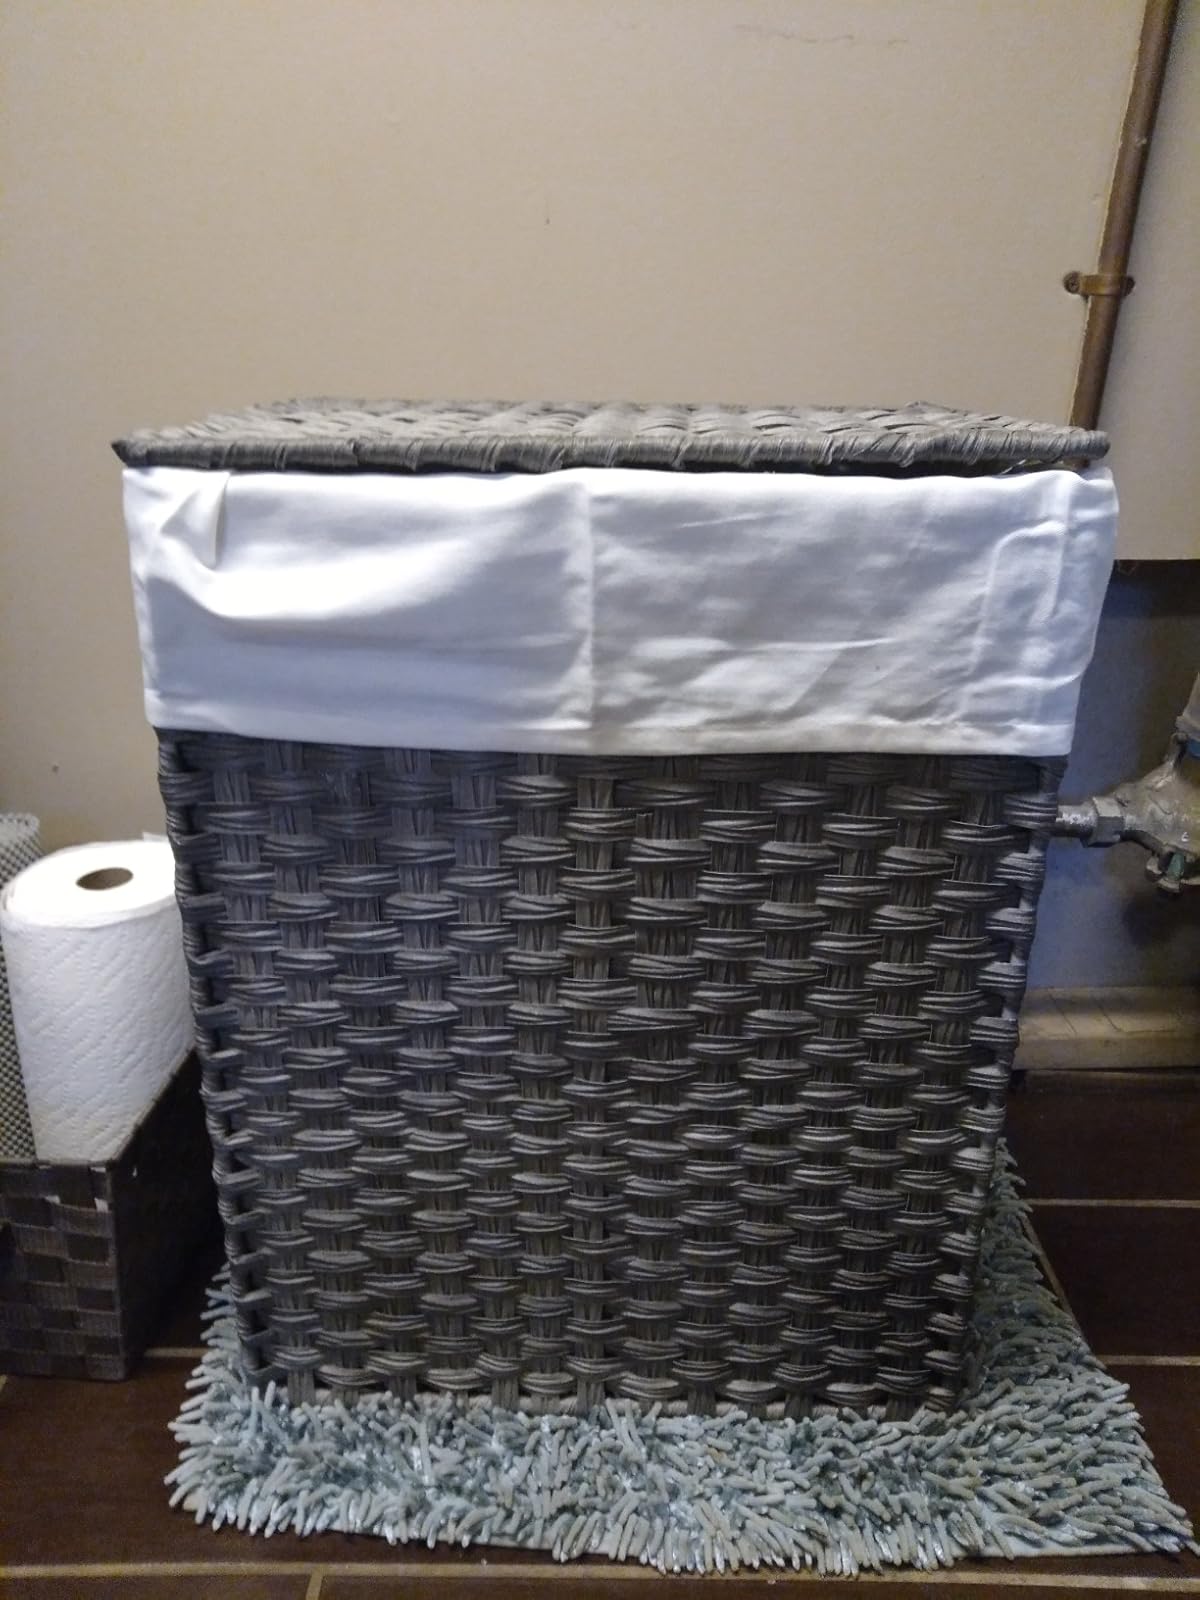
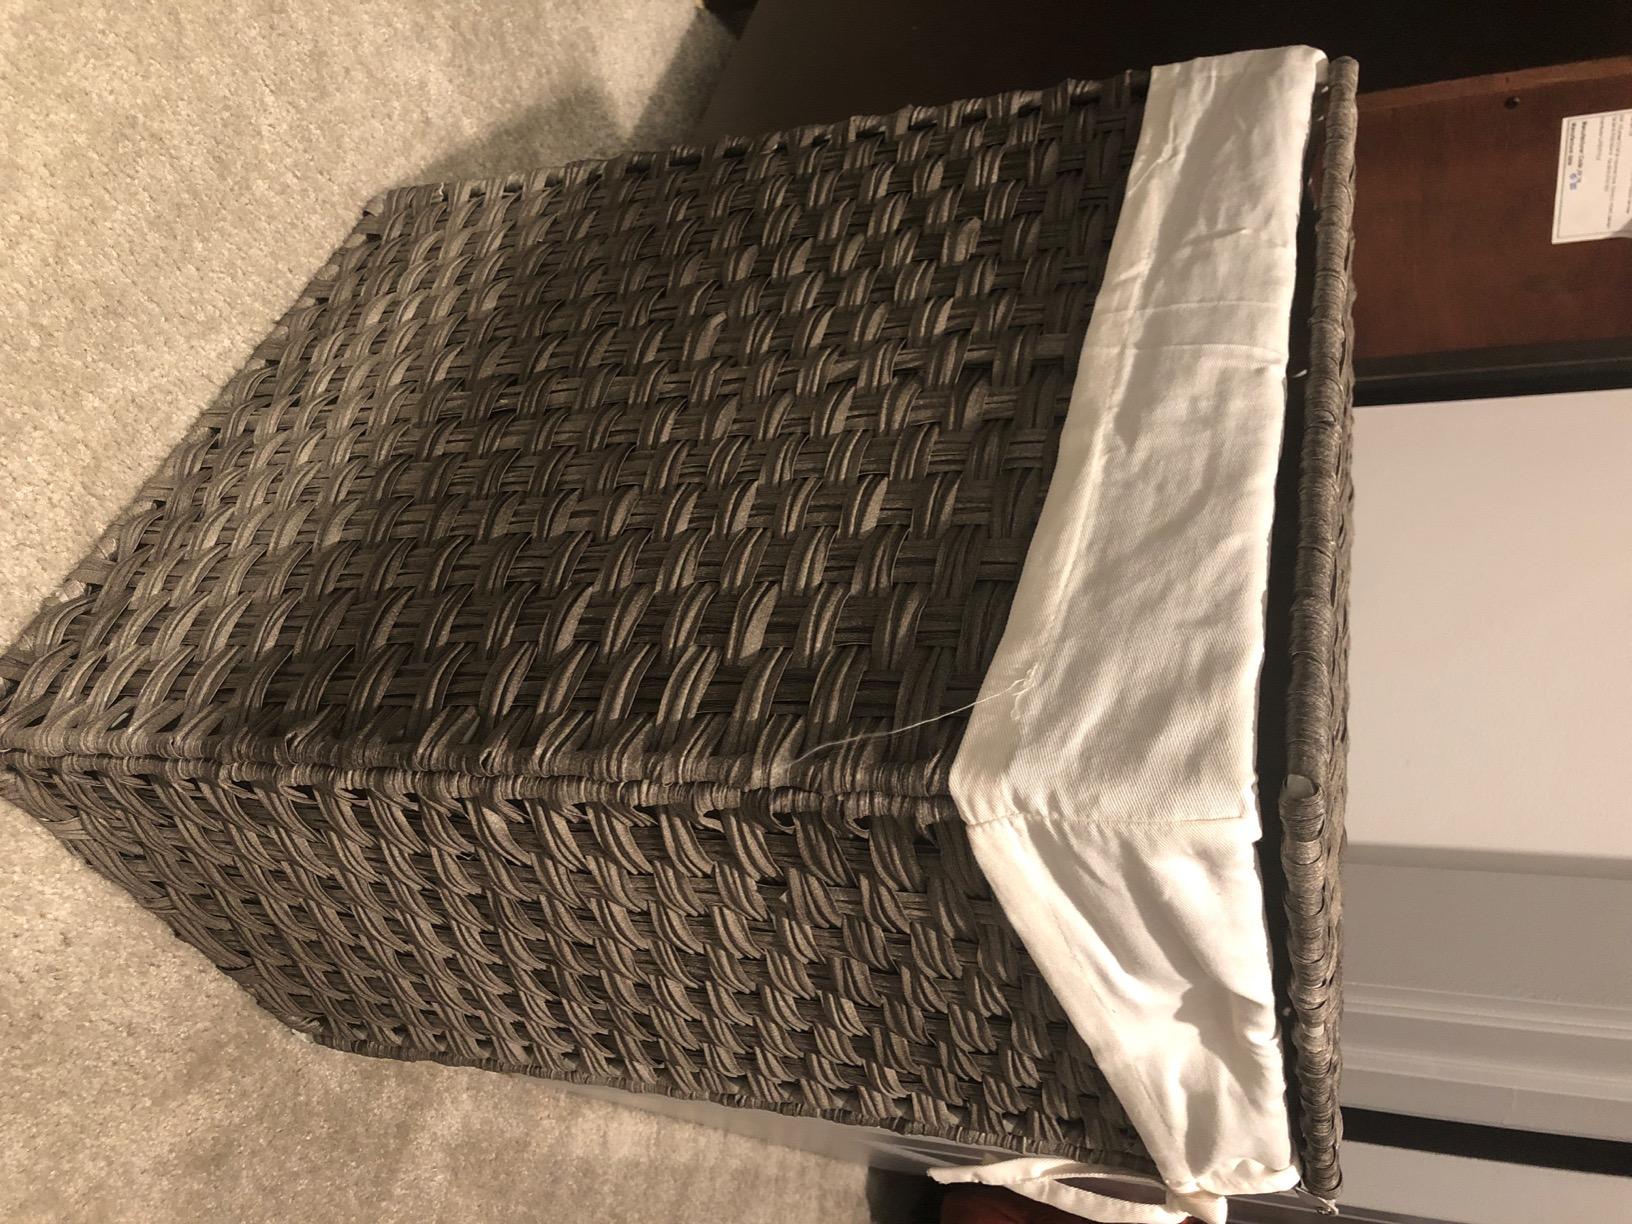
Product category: items_hamper
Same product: yes